Worsley New Hall

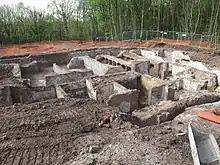
Overview of excavated cellars and foundations of Worsley New Hall

In the 16th or early 17th century, Worsley Old Hall was constructed as the manor house for the Worsley estate. The estate was inherited by Francis Egerton, 3rd Duke of Bridgewater in 1748 and he commissioned the construction of the so-called Brick Hall, a classical-style building, which was built in the 1760s.